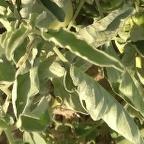
Crop: Tomato
Condition: virosis-d